Ziggurat

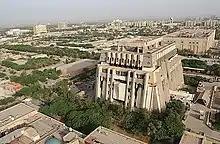
Al Zaqura Building in Baghdad, constructed in the 1970s

One of the best-preserved ziggurats is Chogha Zanbil in western Iran. The Sialk ziggurat, in Kashan, Iran, is the oldest known ziggurat, dating to the early 3rd millennium BCE. Ziggurat designs ranged from simple bases upon which a temple sat, to marvels of mathematics and construction which spanned several terraced stories and were topped with a temple.